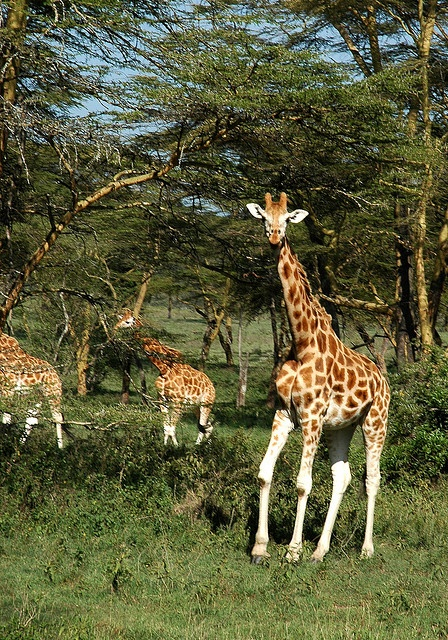
A group of giraffes standing in the grass near trees.
Giraffes in a field near some tall trees.
A group of giraffes roaming a grassy area in a natural setting.
Giraffes eating from trees in a lush green landscape
A group of giraffes in grassy area next to trees.